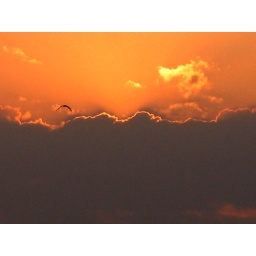
A lonley bird flies back to it's nest as jet black clouds about to cover the setting sun in the background.